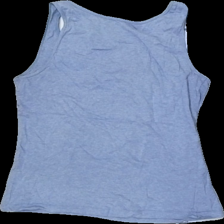
View: back
Type: Tank top
Category: Ladies
Brand: Esmara (Lidl)
Colors: Blue
Material: 100% cotton
Cut: Regular
Size: S
Season: Summer
Damage location: top left
Damage 2 location: middle left
Damage 3 location: bottom left
Price range: <50
Recommended usage: Export
Description: blått linne, sned i söm
Comment: sned söm